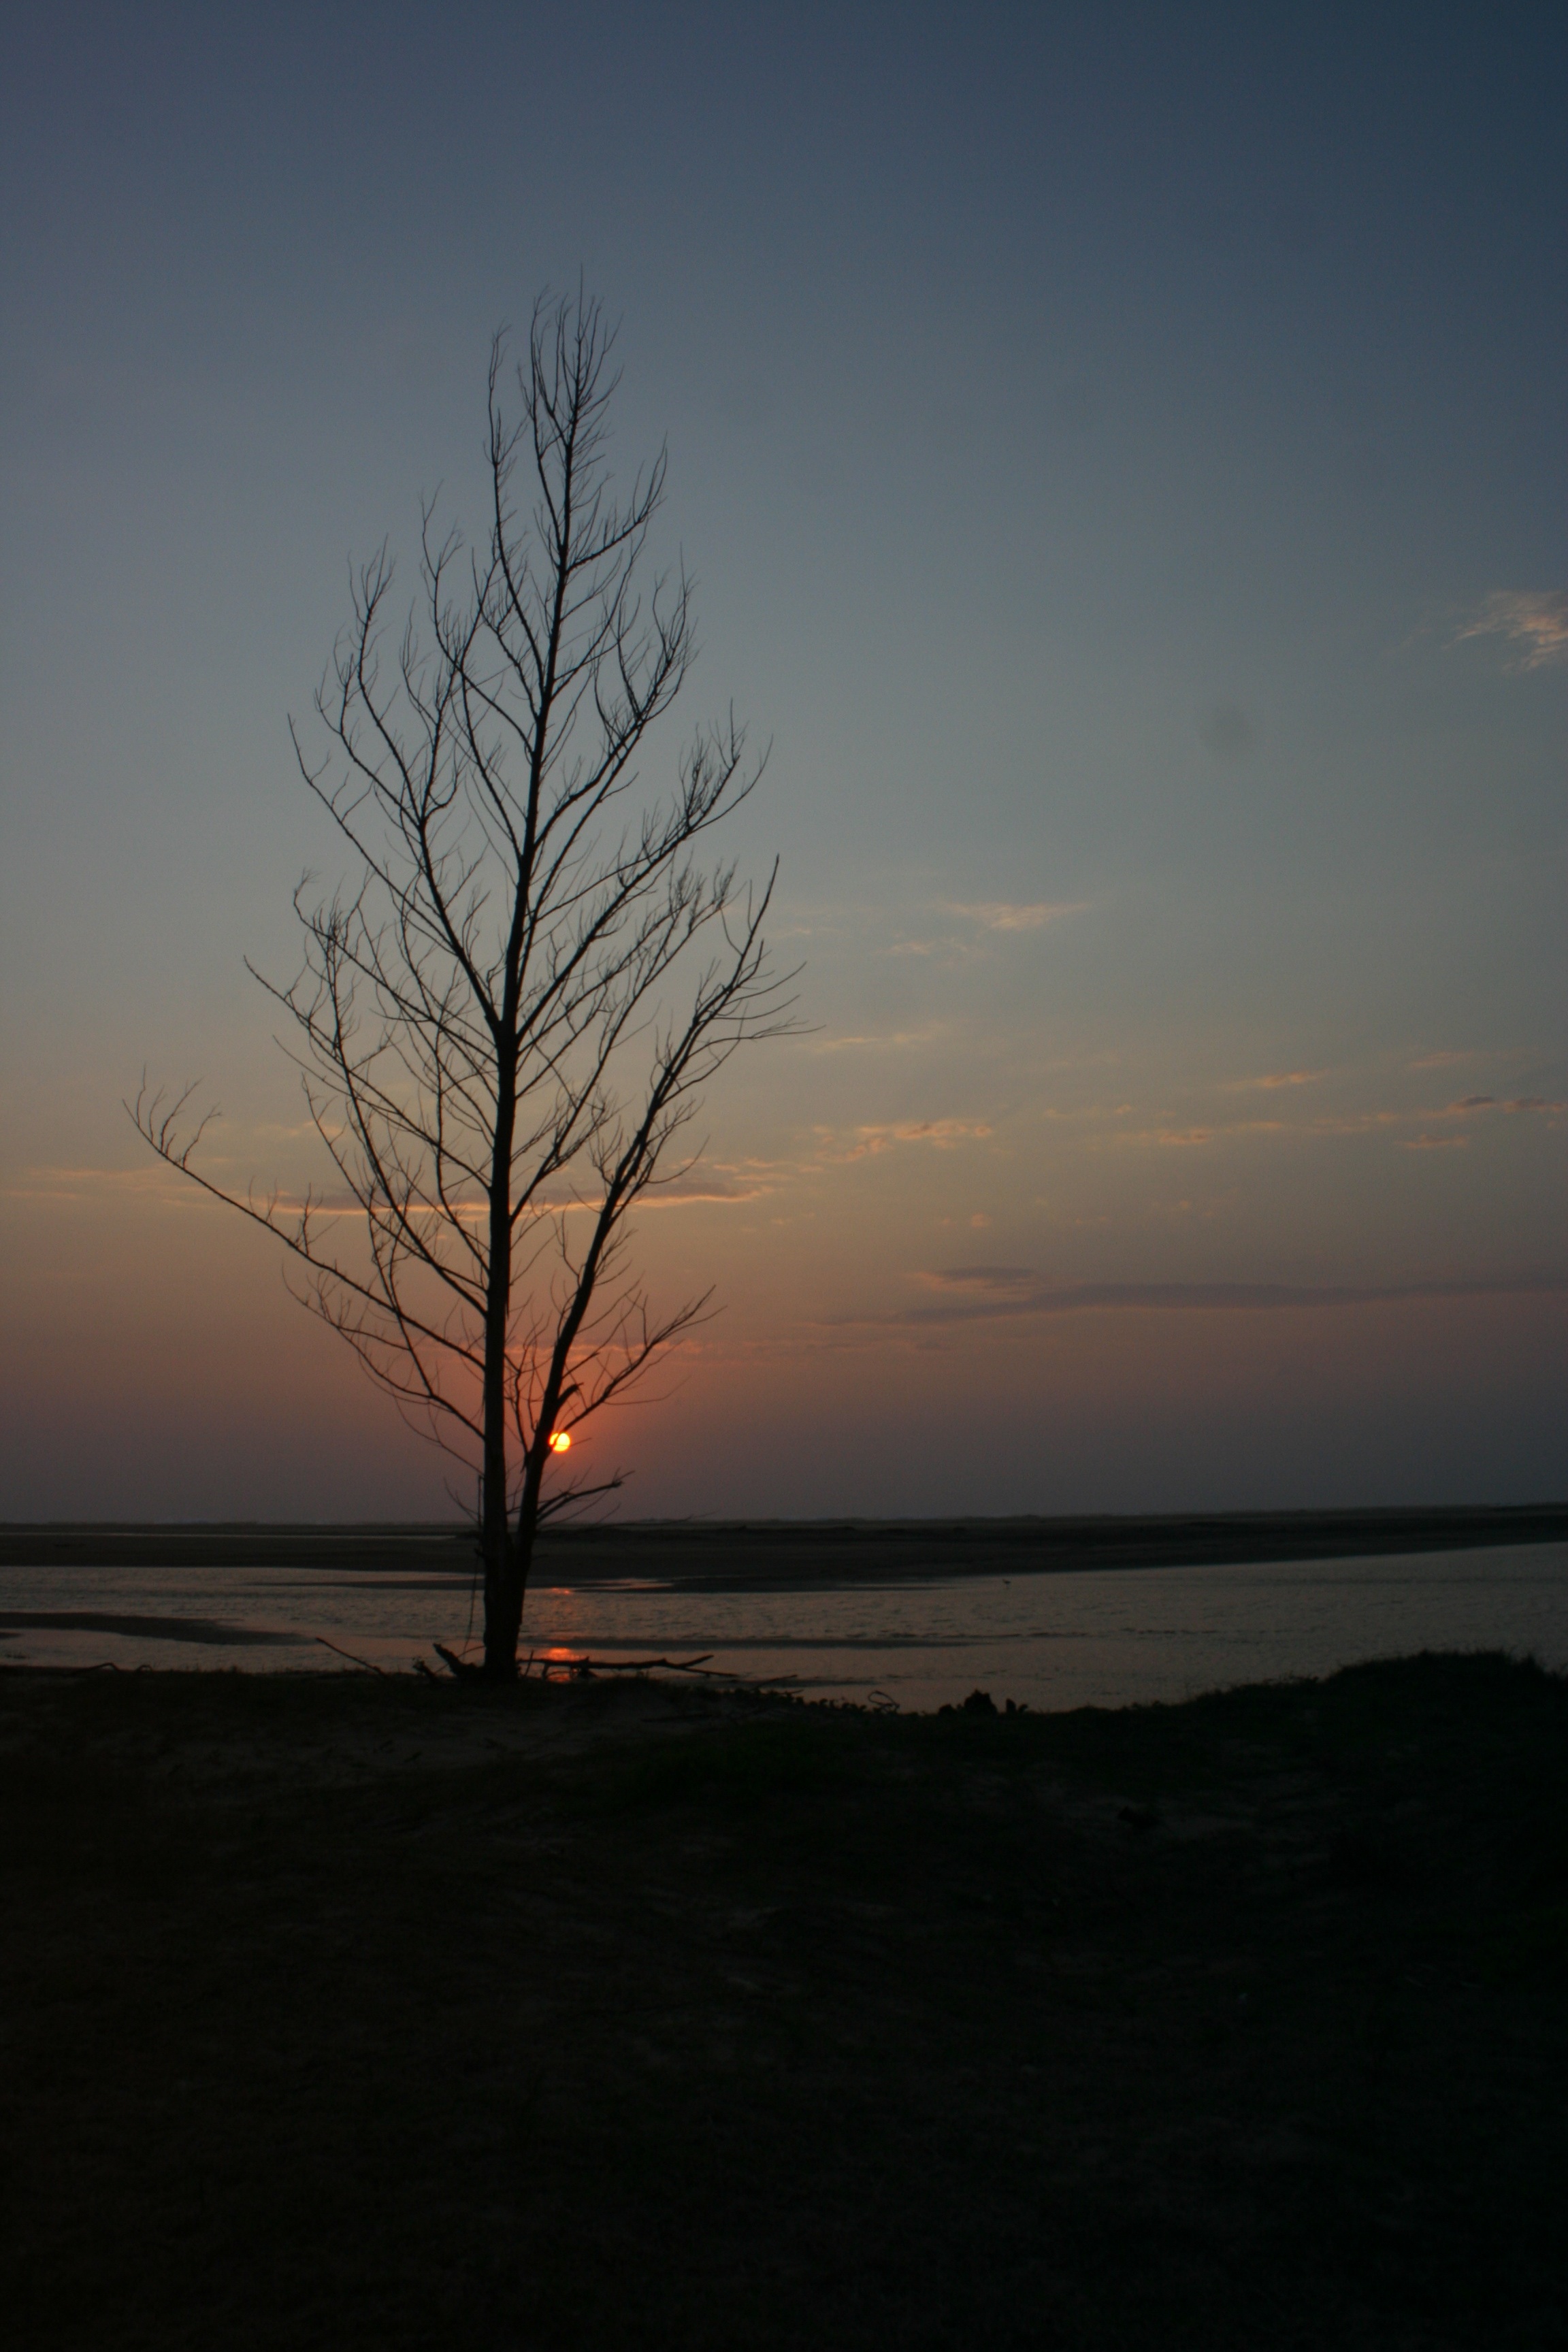
beach, sea, coast, tree, ocean, horizon, cloud, sky, sun, sunrise, sunset, sunlight, morning, dawn, dusk, evening, reflection, afterglow, atmospheric phenomenon